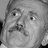
Emotion: surprise